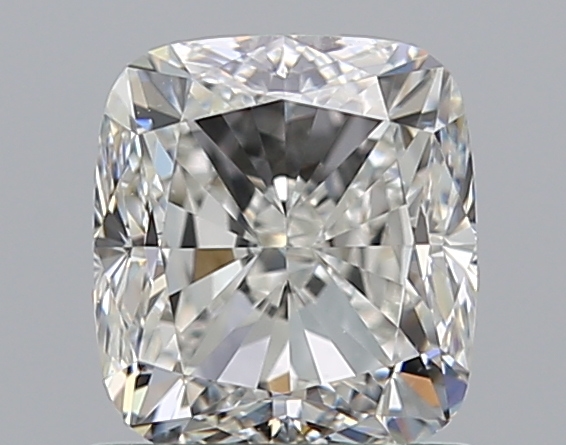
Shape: cushion
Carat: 1.2
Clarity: VS1
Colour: H
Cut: GD
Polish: EX
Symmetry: EX
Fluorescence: F
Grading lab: GIA
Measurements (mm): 5.94 x 5.41 x 3.99